Gus Fring

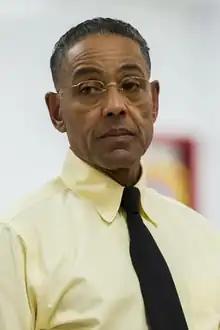
Giancarlo Esposito as Gus Fring in "Better Call Saul"

Gustavo Fring is a fictional character portrayed by Giancarlo Esposito in the "Breaking Bad" crime drama franchise. Introduced in "Breaking Bad" season 2, he serves as the main antagonist in seasons 3–4 of the series, and a major character in seasons 3–6 of its spinoff "Better Call Saul". He is a Chilean-American businessman and major narcotics distributor in the Southwestern United States who uses several legitimate businesses, including a chain of successful fast food restaurants called Los Pollos Hermanos (The Chicken Brothers) and an industrial laundry facility called Lavandería Brillante (Bright Laundry), as fronts used to launder money for a vast drug operation.